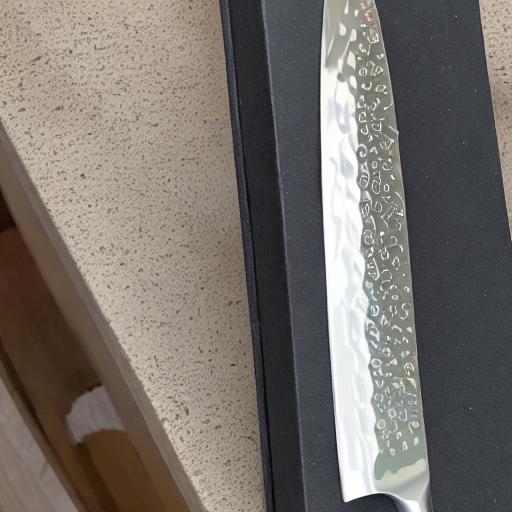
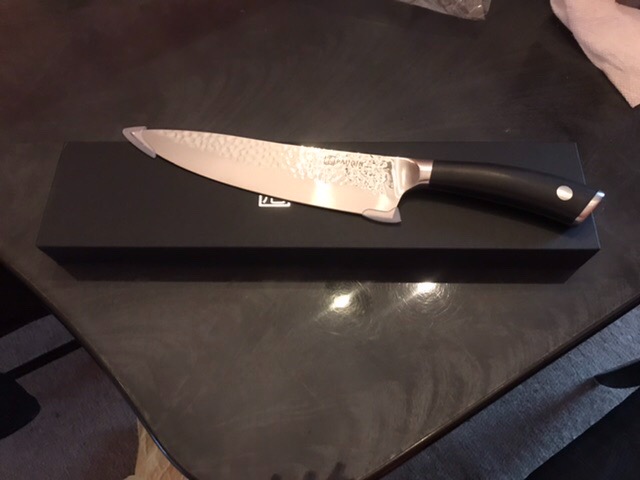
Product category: items_knife
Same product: no